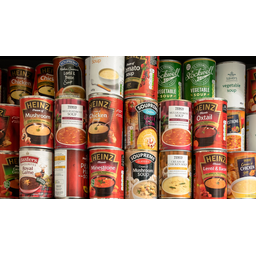
Label: metal